Broad Green (ward)

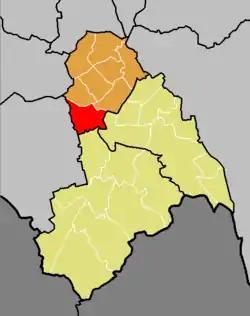
The former Bensham Manor ward (red) shown within Croydon North constituency (orange) and the London Borough of Croydon (yellow)

"Below are the results for the candidate which received the highest share of the popular vote in the ward at each mayoral election."